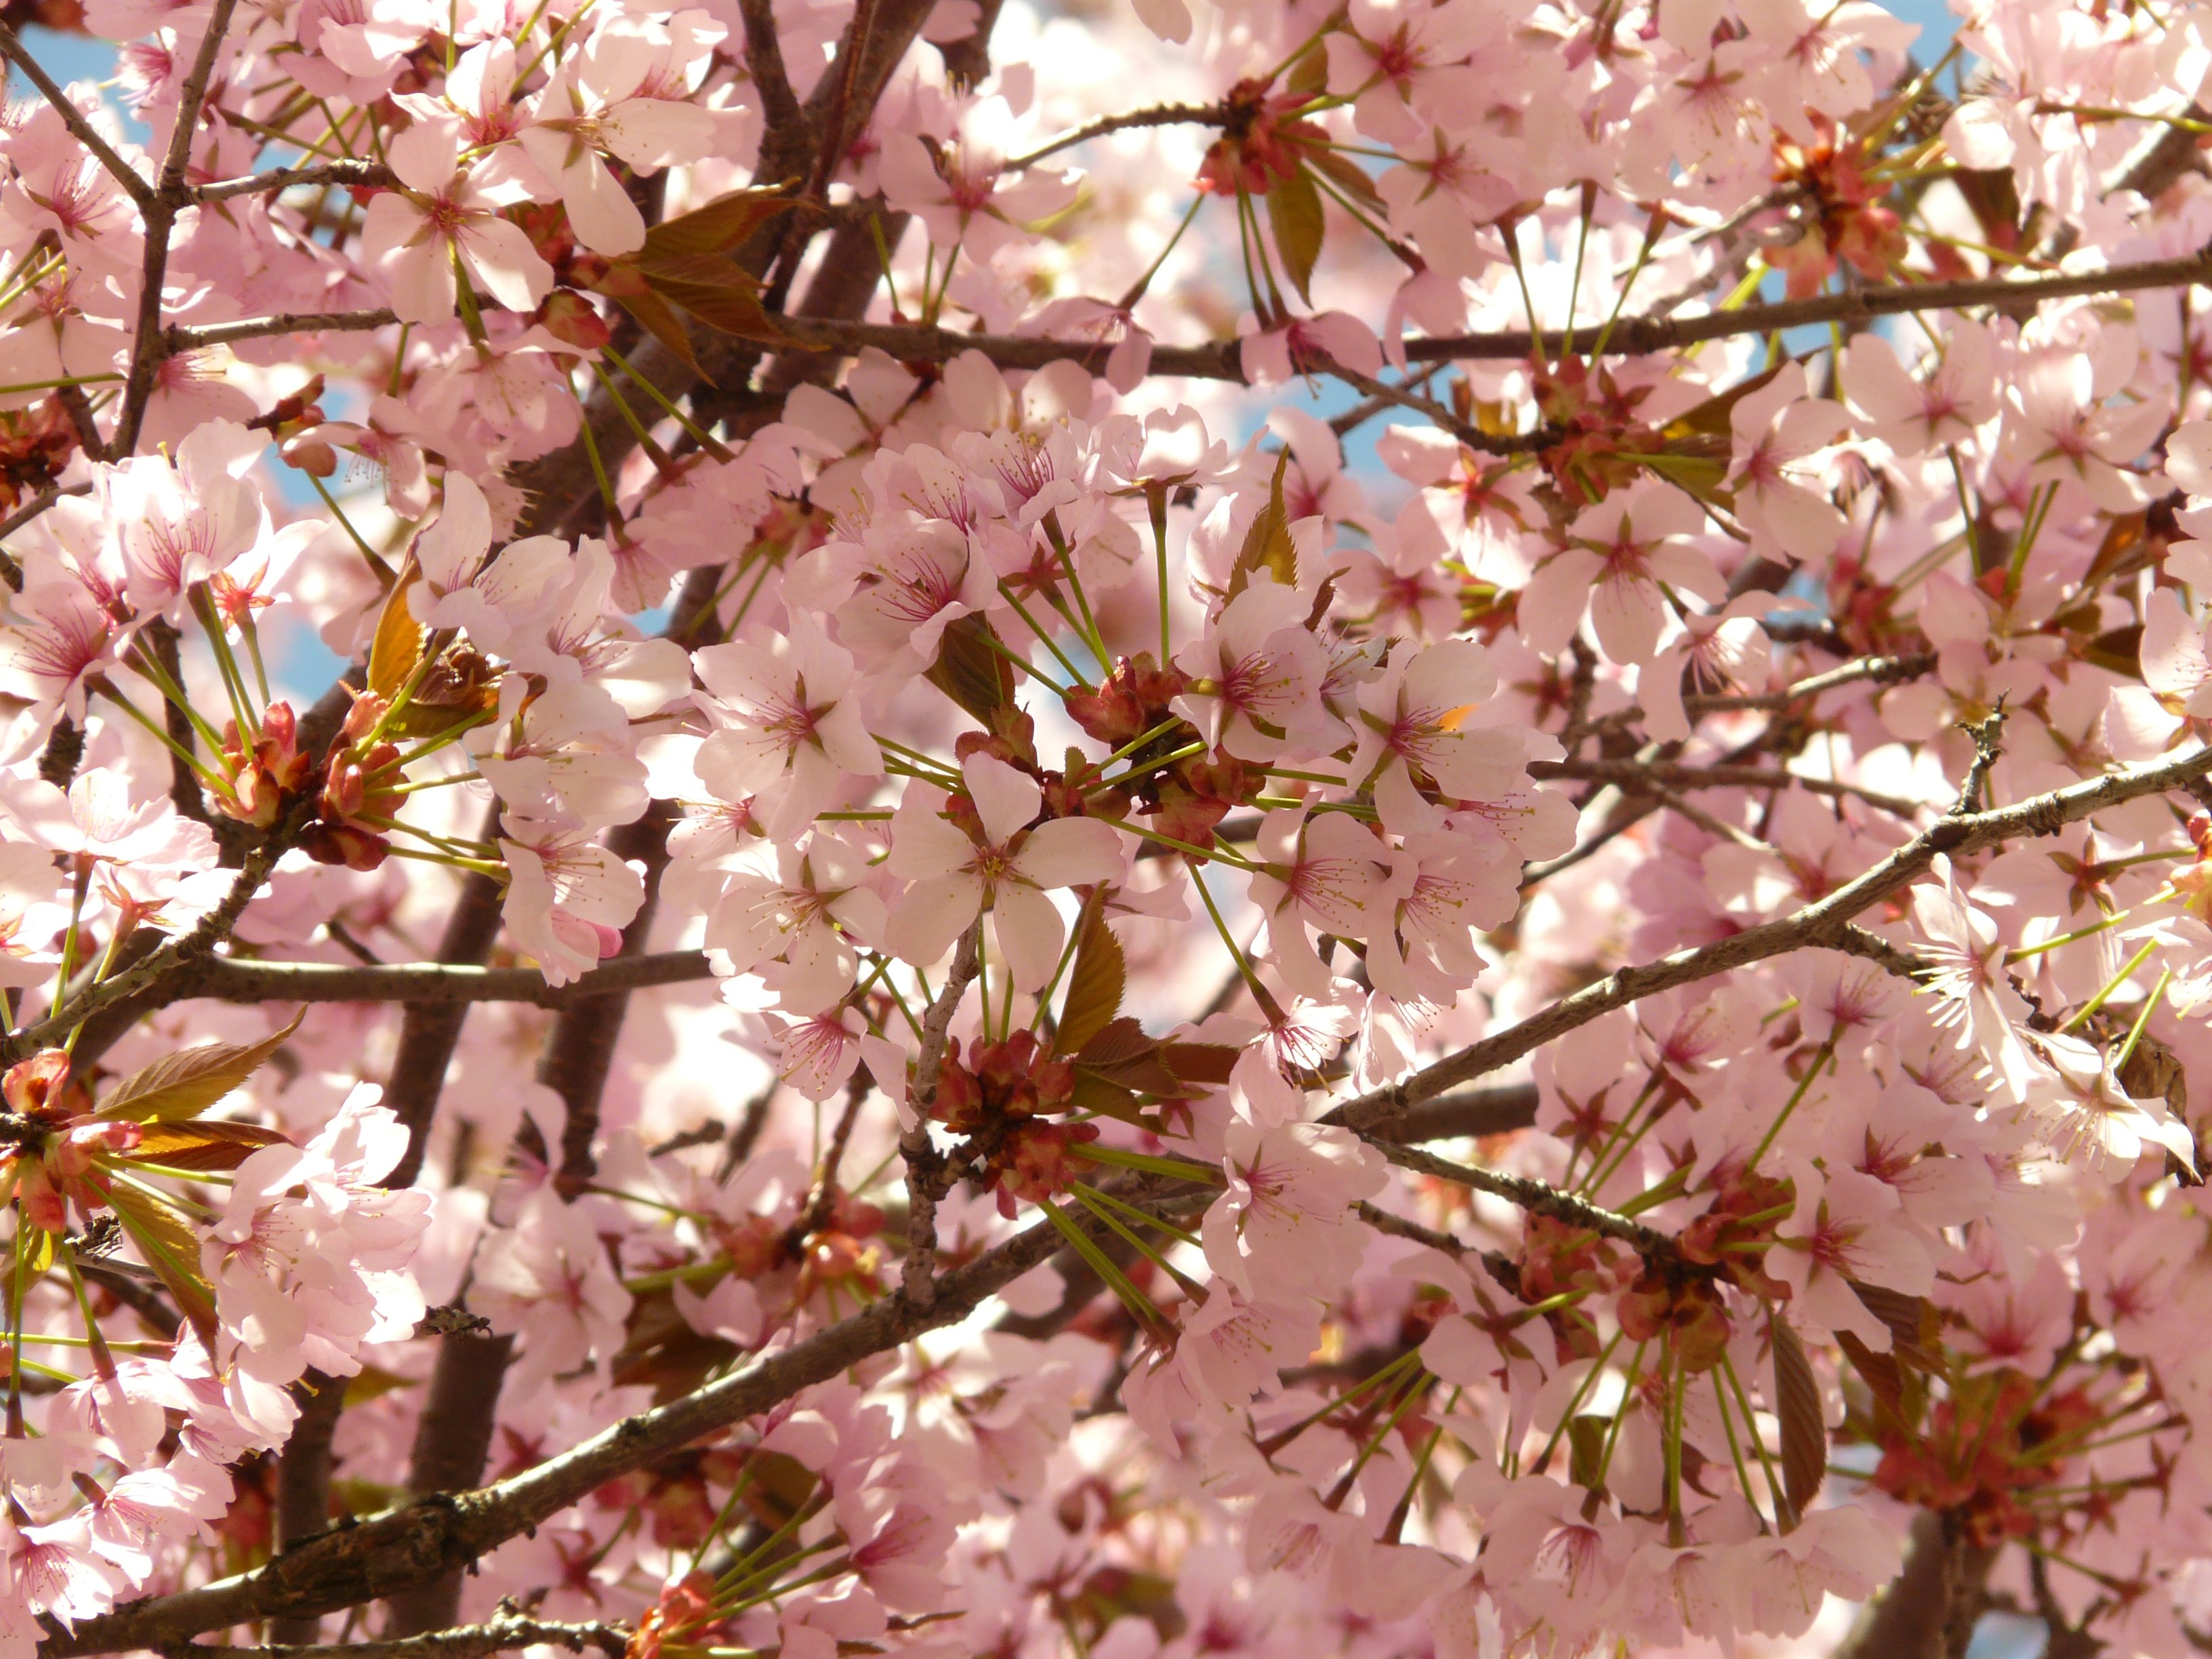
tree, branch, blossom, plant, flower, petal, bloom, food, spring, produce, pink, cherry blossom, smell, cherry, ornamental plant, flowering plant, japanese cherry, prunus serrulata, japanese flowering cherry, ornamental cherry, oriental cherry, east asian cherry, land plant